PT boat

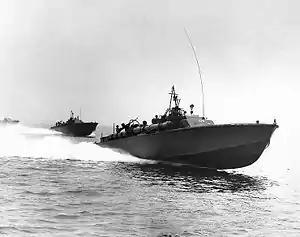
"PT-105", an 80' Elco boat, under way

A PT boat (short for patrol torpedo boat) is a motor torpedo boat used by the United States Navy in World War II. These vessels were small, fast, and inexpensive to build, and were valued for their maneuverability and speed. However, PT boats were hampered at the beginning of the war by ineffective torpedoes, limited armament, and comparatively fragile construction that limited some of the variants to coastal waters. In the US Navy they were organized in Motor Torpedo Boat Squadrons (MTBRONs).